Medieval art

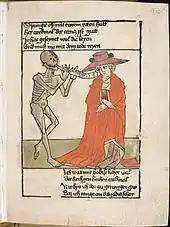
"Death comes for the Cardinal" playing a cornett, from a printed blockbook with hand colour, c. 1455–58, an early example of the Dance of Death.

As mentioned in the previous section, the Gothic period coincided with a greatly increased emphasis on the Virgin Mary, and it was in this period that the Virgin and Child became such a hallmark of Catholic art. Saints were also portrayed far more often, and many of the range of attributes developed to identify them visually for a still largely illiterate public first appeared.